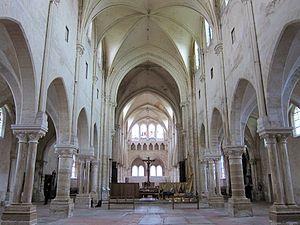
La nef de la collégiale de Champeaux (Seine-et-Marne).
L'ancienne collégiale Saint-Martin de Champeaux est une église catholique paroissiale, située à Champeaux, dans le département français de Seine-et-Marne. Elle remplace une église abbatiale plus ancienne, où un chapitre de douze chanoines séculiers s'était substitué aux religieux au début du XIIᵉ siècle. Il est placé sous la protection de l'évêque de Paris, et entreprend la construction d'une nouvelle église vers 1160. Ses dimensions sont particulièrement imposantes : avec une longueur de 65 m, elle compte parmi les plus grandes églises gothiques des XIIᵉ siècle et XIIIᵉ siècles en Île-de-France. Ceci explique aussi la lenteur du chantier, qui connaît une interruption entre 1220 et 1270, et l'austérité de l'architecture. En effet, il n'y a pas de triforium, et les fenêtres ne sont pourvues de réseaux que dans les collatéraux du chœur. Ceci n'exclut pas une exécution soignée, avec notamment des colonnettes monolithiques, particulièrement fines, et des chapiteaux d'une grande qualité. En dépit de la longueur du chantier, la cohérence stylistique de l'ensemble est assurée. L'on identifie les influences des cathédrales de Paris et de Sens.